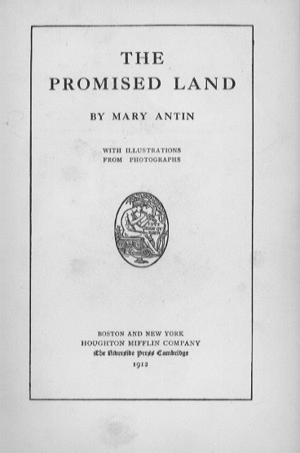
Mary Antin, née le 13 juin 1881 à Polotsk et morte le 15 mai 1949 à Suffern est une femme de lettres américaine d'origine juive, militant pour les droits des immigrés.